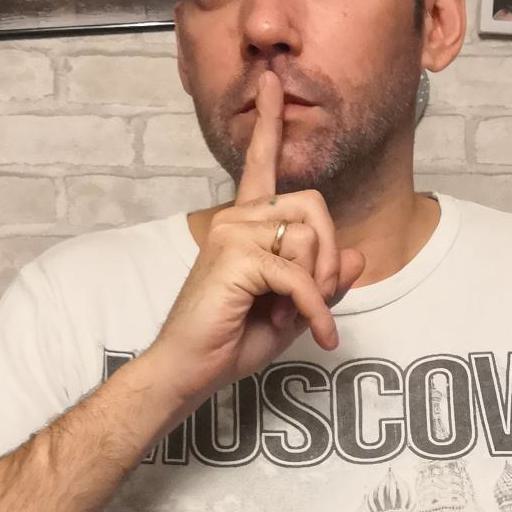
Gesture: mute